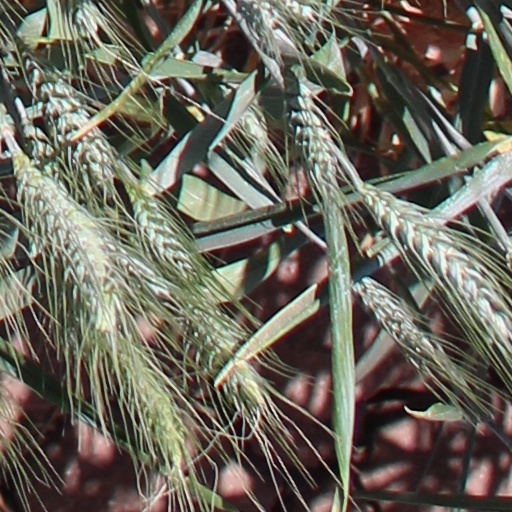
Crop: wheat